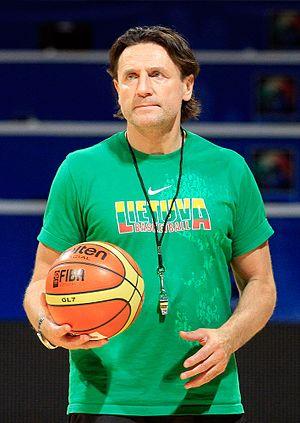
Valdemaras Chomičius, né le 4 mai 1959 à Kaunas, est un joueur de basket-ball lituanien. Avec Arvydas Sabonis, Šarūnas Marčiulionis et Rimas Kurtinaitis, il fait partie de la génération lituanienne qui remporte le titre olympique aux Jeux olympiques de 1988, le titre de champion du monde 1982 et le Championnat d'Europe 1985, titre qu'il a déjà remporté en 1979 sous le maillot de l'URSS. Après l'indépendance de la Lituanie, il remporte toujours avec ces mêmes joueurs une médaille de bronze aux Jeux olympiques de 1992 et une médaille d'argent lors du Championnat d'Europe 1995.